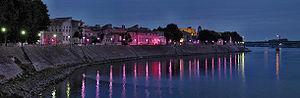
Le patrimoine culturel arlésien se compose essentiellement de musées.
La Nuit étoilée est une huile sur toile de Vincent van Gogh, réalisée à la fin septembre 1888, représentant Arles la nuit, ville où le peintre vivait à l'époque.